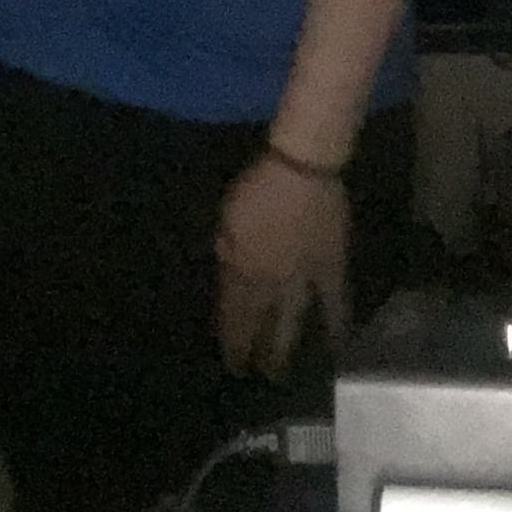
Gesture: no_gesture